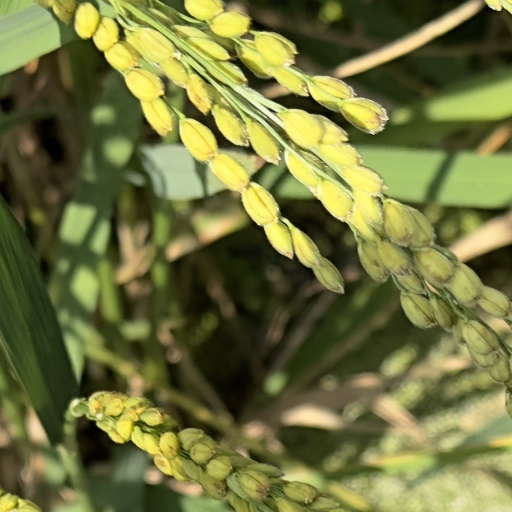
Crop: rice